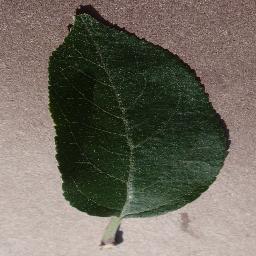
Label: Apple___healthy